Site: brandenburg
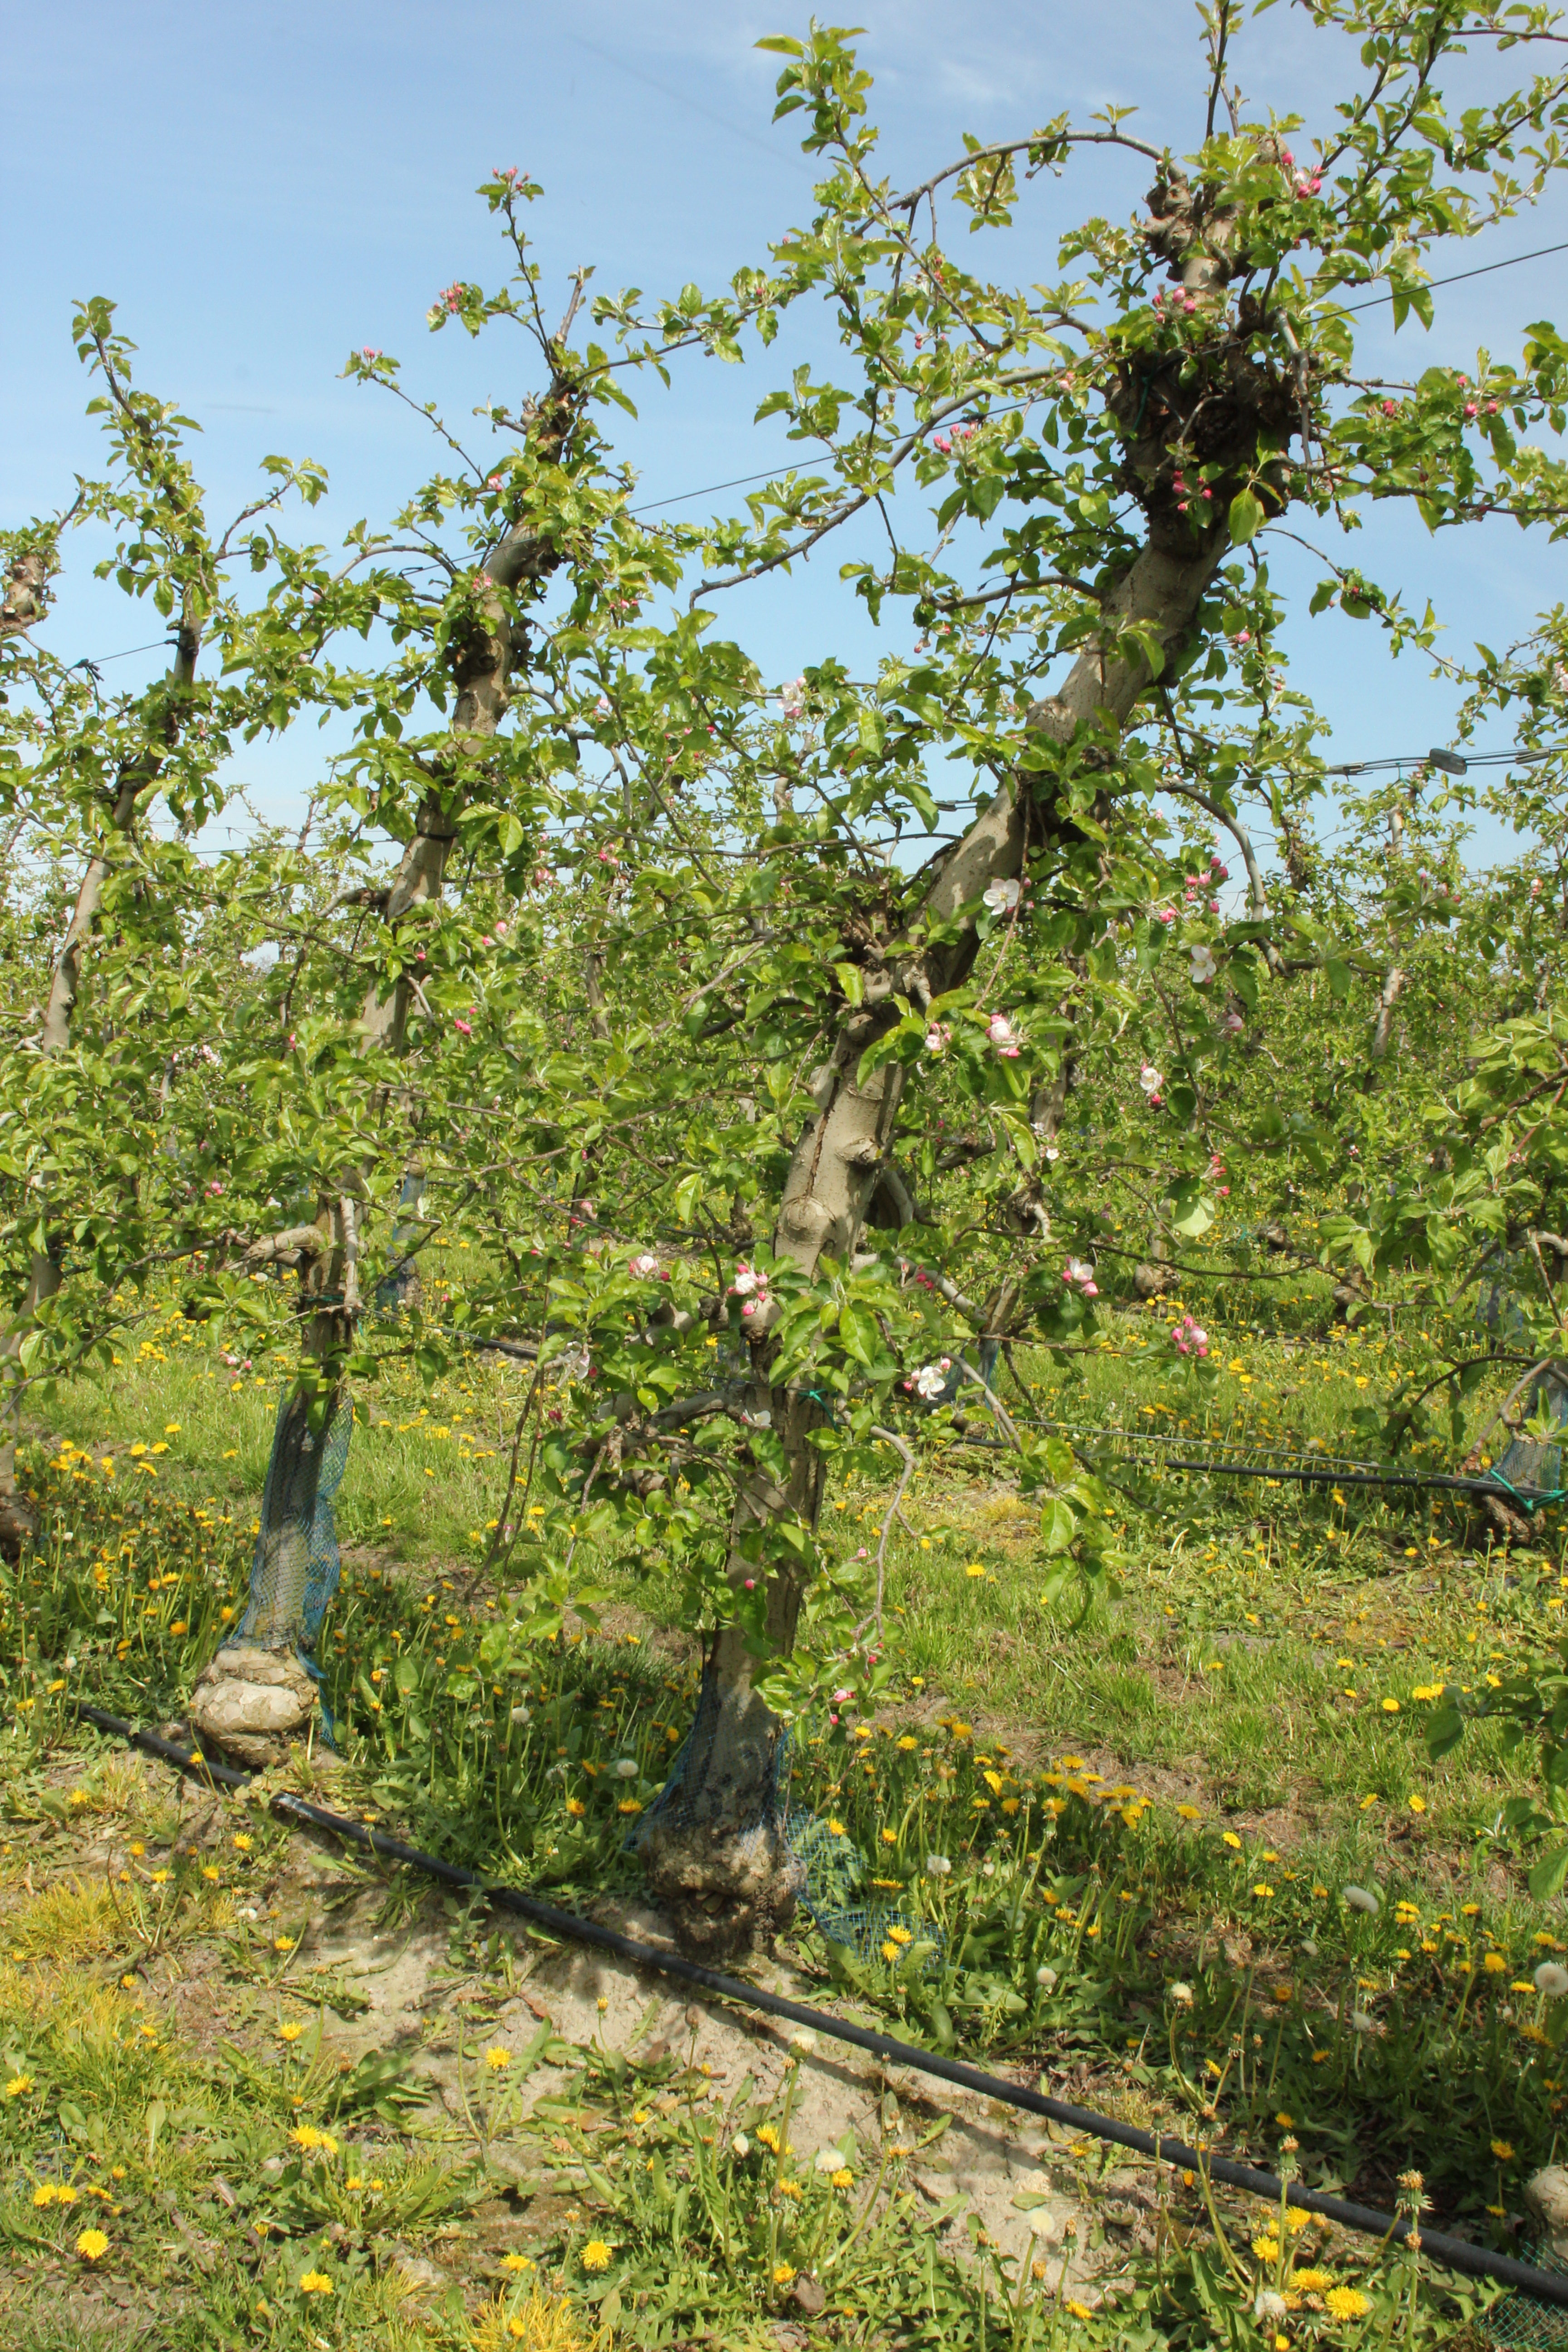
Growth stage (BBCH 60): Flowering